Nevile Wilkinson

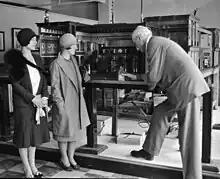
Wilkinson showing off Titania's Palace to two women

Major Sir Nevile Rodwell Wilkinson, KCVO (26 October 1869 – 22 December 1940) was a British officer of arms, British Army officer, author and a dollhouse designer.